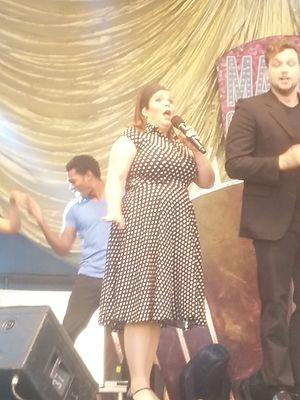
Nancy Fortin à Montréal, Québec, Canada au festival Juste pour rire.
Nancy Fortin est une chanteuse et imprésario québécoise. Elle vient de l'Abitibi où sa famille est restée. Elle a participé à la réalisation de Mixmania et de PHÉNOMIA⁹. Elle prête sa voix aux doublages québécois de plusieurs films d'animation américains tels que Cendrillon 2 et 3, La Petite Sirène 2 : Retour à la mer, Histoire de jouets 2, Petit Poulet, La mariée cadavérique et bien d'autres dont dernièrement de la voix chantée de la Princesse Tiana dans La Princesse et la Grenouille de Disney.